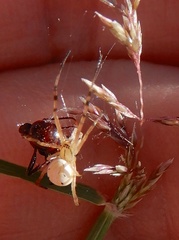
Species: Lactrodectus_hesperus